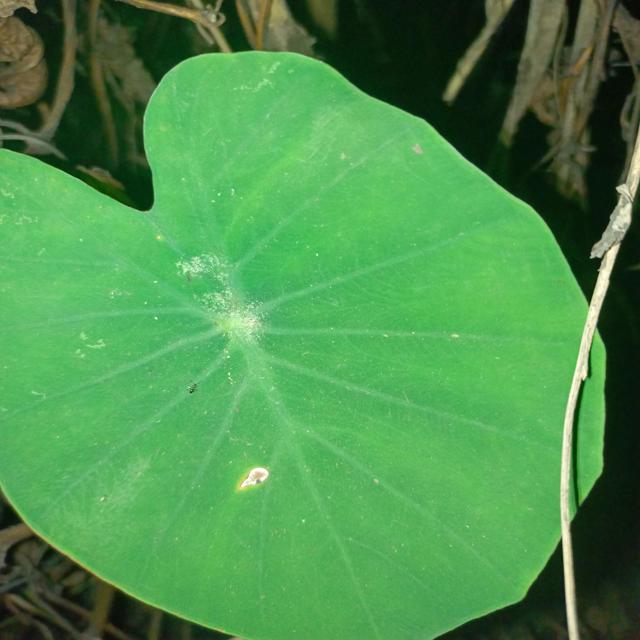
Label: Mid_Blight